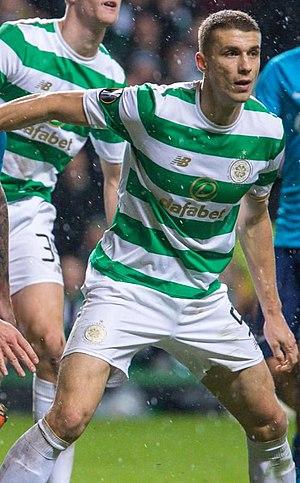
Jozo Šimunović, né le 4 août 1994, est un footballeur croate évoluant actuellement au poste de défenseur central au Celtic FC.